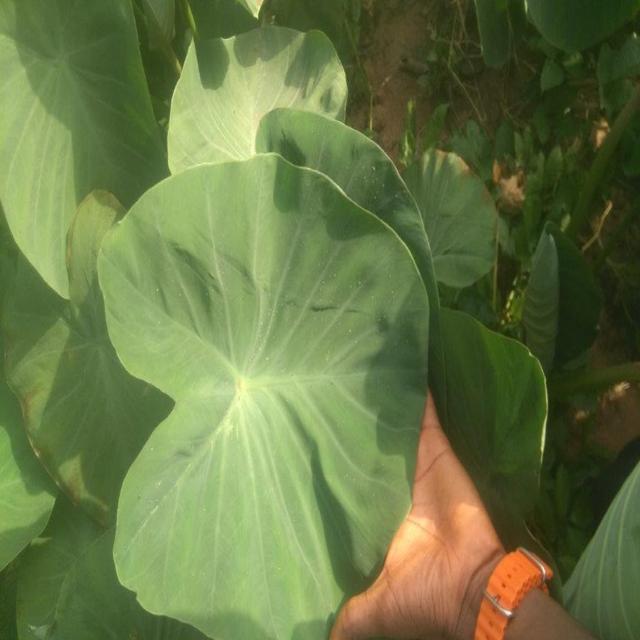
Label: Healthy